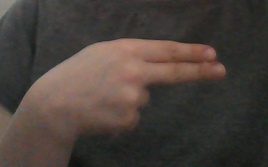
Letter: ain